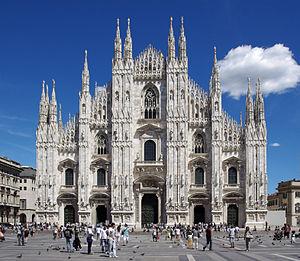
Façade de la Cathédrale de Milan, Italie. Polski: Fasada katedry w Mediolanie Italiano: La facciata del Duomo di Milano Camera location45°